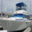
Label: ship